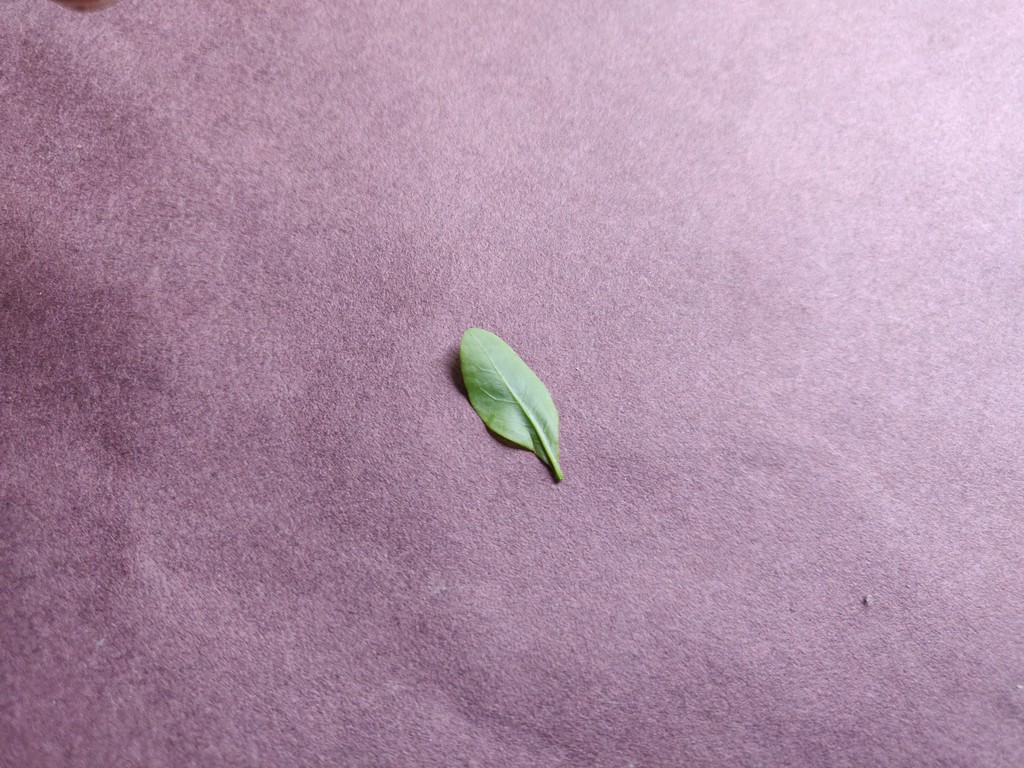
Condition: Healthy
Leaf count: single
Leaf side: back